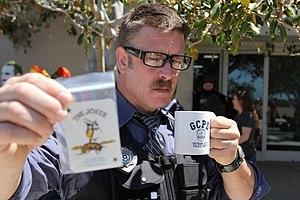
Bruce Wayne, alias Batman, est un super-héros de fiction appartenant à l'univers de DC Comics. Créé par le dessinateur Bob Kane et le scénariste Bill Finger, il apparaît pour la première fois dans le comic book Detective Comics nᵒ 27 en 1939 - mai 1939 comme date sur la couverture mais la date réelle de parution est le 30 mars 1939 - sous le nom de The Bat-Man. Bien que ce soit le succès de Superman qui ait amené sa création, il se détache de ce modèle puisqu'il n'a aucun pouvoir surhumain. Batman n'est en effet qu'un simple humain qui a décidé de lutter contre le crime après avoir vu ses parents se faire abattre par un voleur dans une ruelle de Gotham City, la ville où se déroulent la plupart de ses aventures. Malgré sa réputation de héros solitaire, il sait s'entourer d'alliés, comme Robin, son majordome Alfred Pennyworth ou encore le commissaire de police James Gordon.
Batman: The Killing Joke est un roman graphique dont le personnage principal est Batman. Il a été écrit par Alan Moore et dessiné par Brian Bolland. Ce one shot a été publié par DC Comics en mars 1988 et traduit en France l’année suivante. En mars 2014, l'éditeur Urban Comics publie une nouvelle version de Killing Joke.
James Gordon, également appelé Jim Gordon, est un personnage de fiction appartenant à l'univers de DC Comics. Créé par le scénariste Bob Kane et le dessinateur Bill Finger, il apparaît pour la première fois dans le comic book Detective Comics #27 en 1939. Il est le commissaire des services de police de la ville de Gotham City et un fidèle allié de Batman.